M8 Motorway (Sydney)

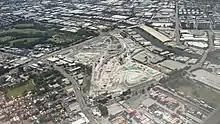
St Peters Interchange under construction

The interchange was built on the site of the former Alexandria Landfill waste facility, and opened to traffic with the first section of the M8 Motorway in July 2020. At the time of opening, bridges and tunnel entrances/exits to the future sections of M8 and the Sydney Gateway had already been completed. The final bridge of the St Peters Interchange was put in place in October 2019.